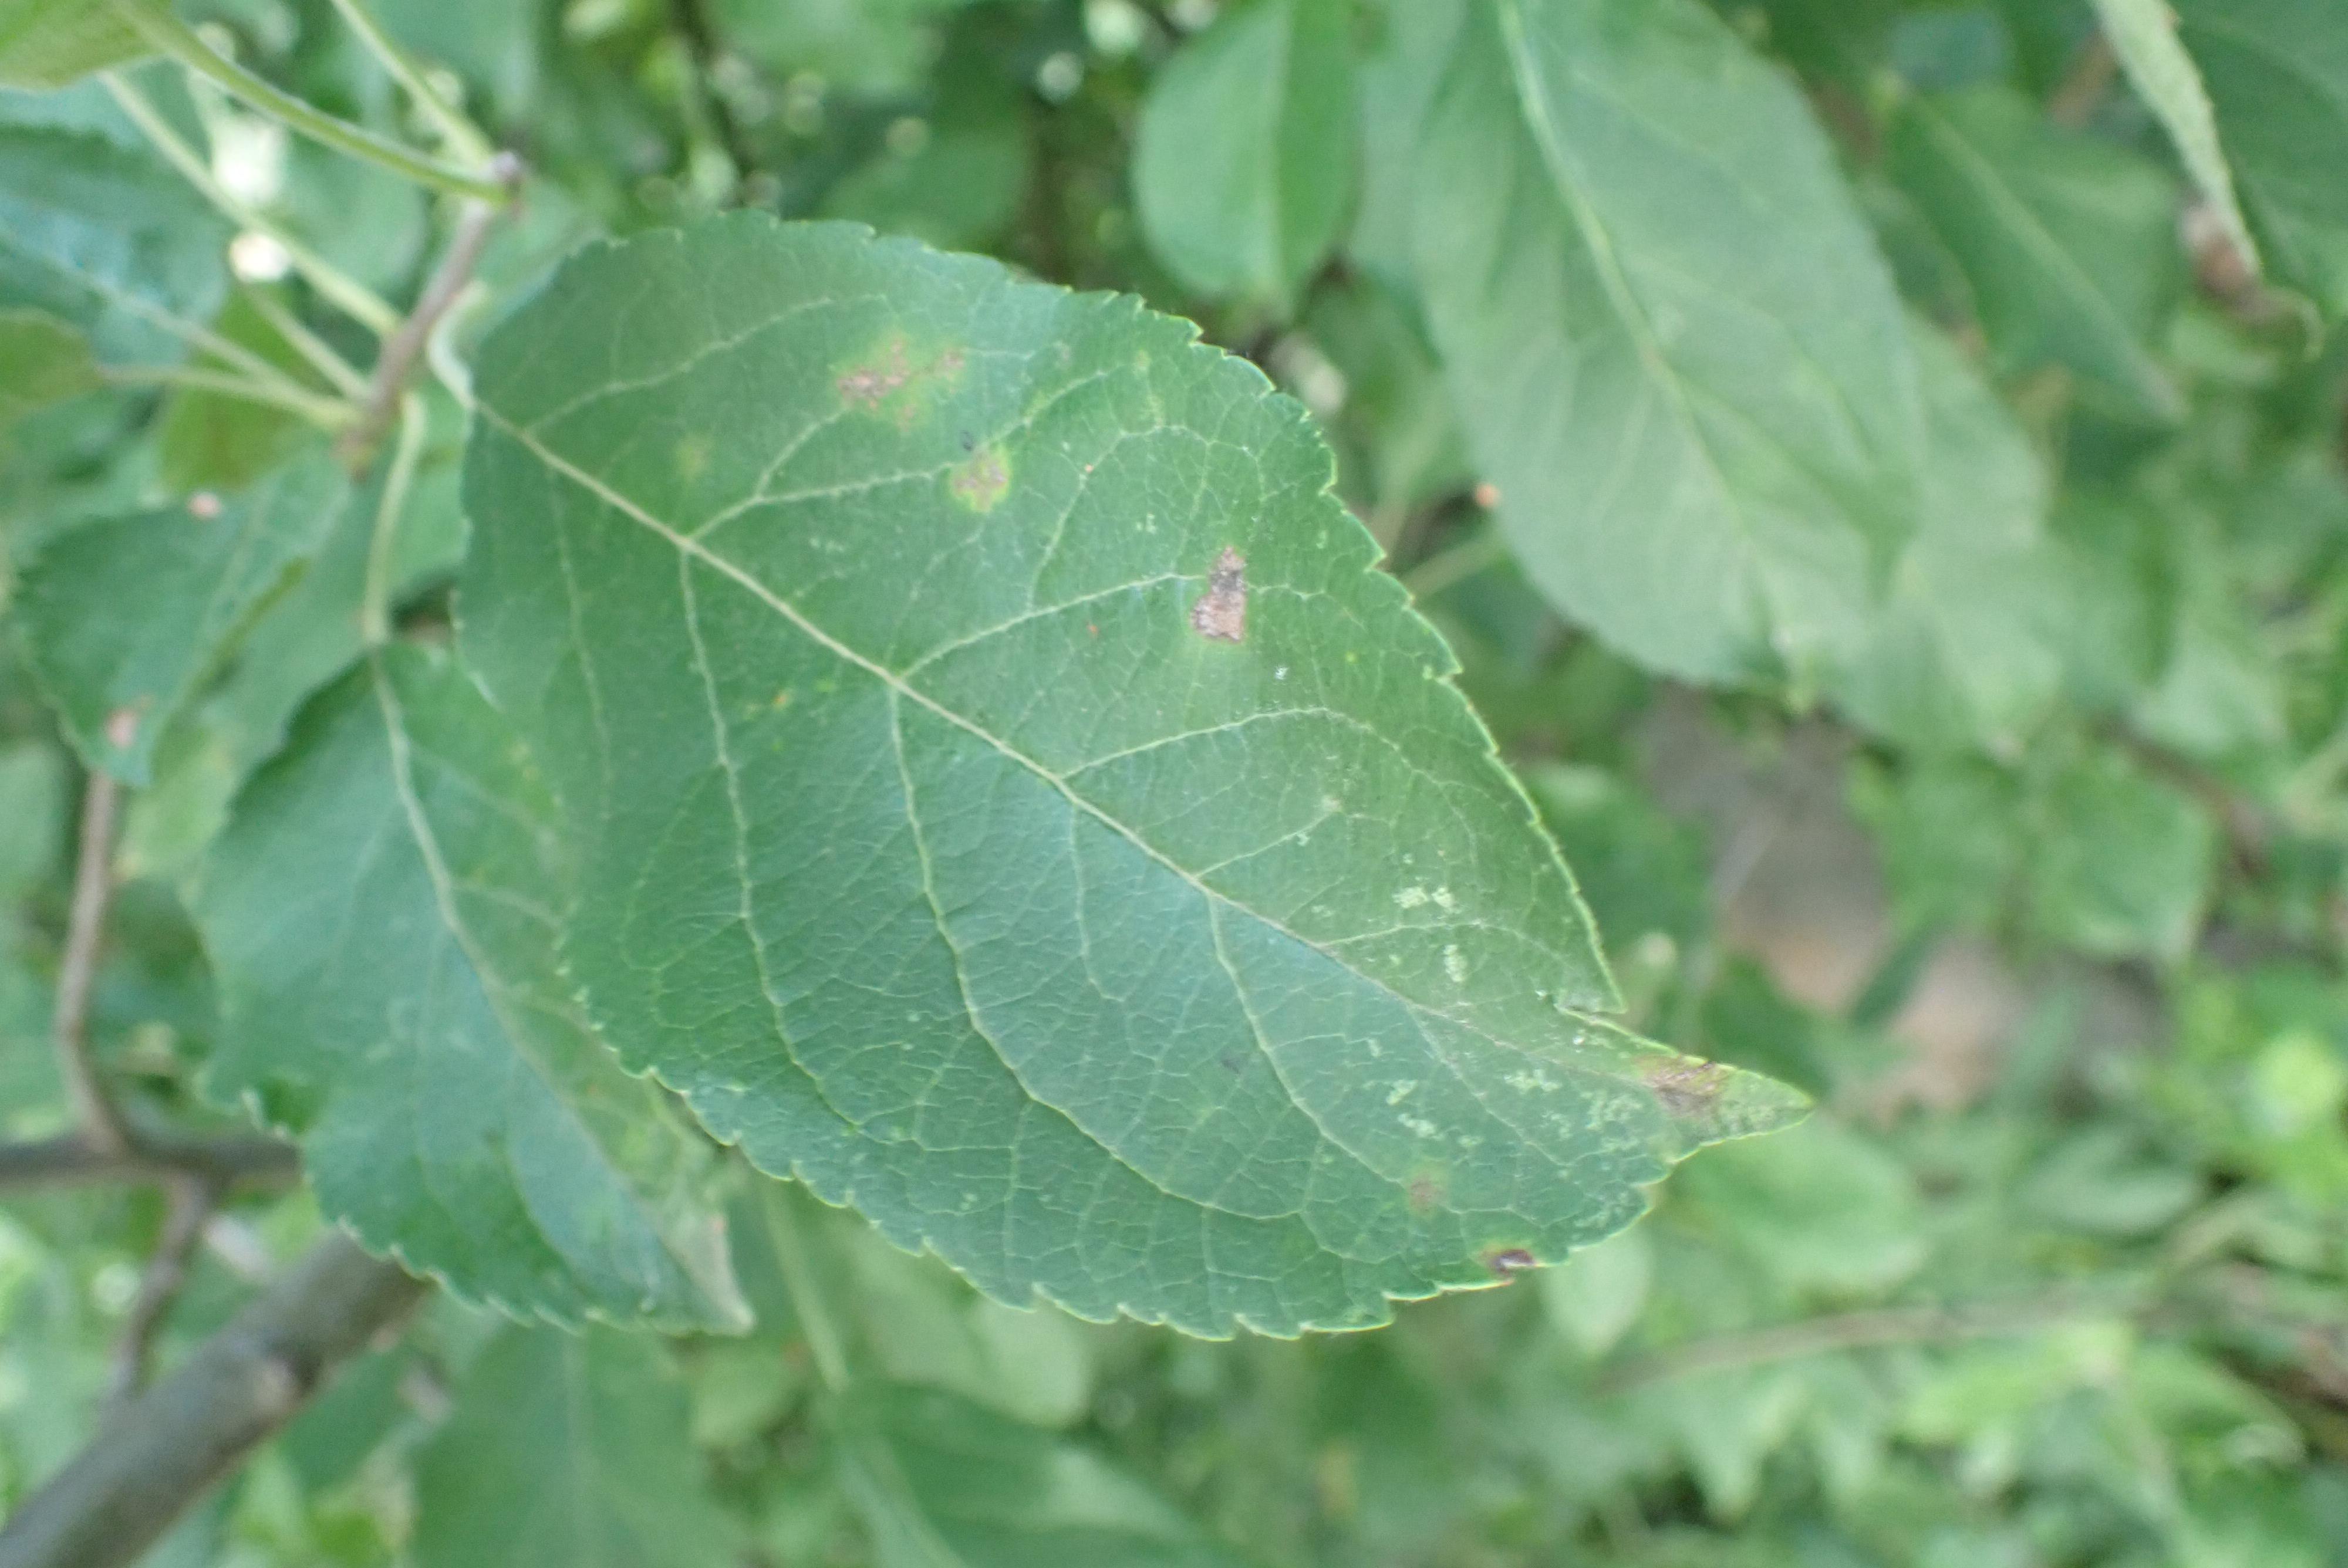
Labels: scab